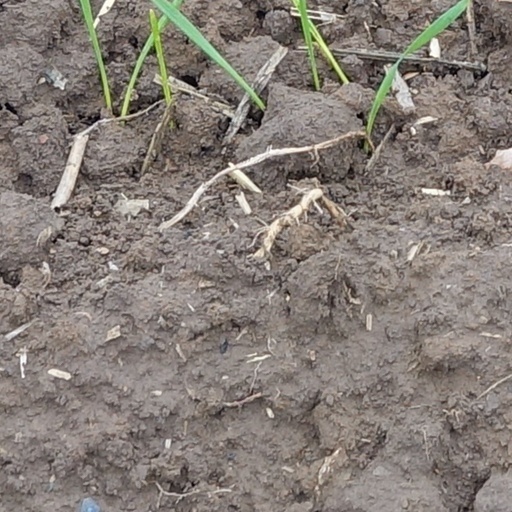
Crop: wheat